Łazienki Park

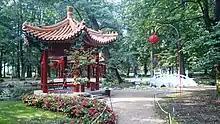

The Palace on the Isle was the scene of the famous Thursday Lunches, to which the king would invite scholars, writers and poets. Łazienki at that time was an important cultural centre that flourished thanks to the support of Stanislaus Augustus, a patron of the fine arts and propagator of science and learning. As a palace and garden complex, Łazienki reflected the classicist style widespread in Europe during the latter half of the 18th century. But it stood for its picturesque nature and variety, hence that classicism (also found in the interiors of Ujazdów Castle designed by the King) has come to be known as the style of Stanislaus Augustus.